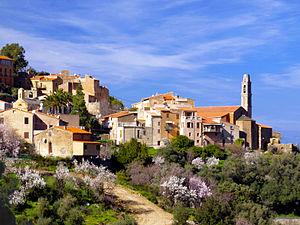
Occhiatana - Village
Occhiatana est une commune française située dans la circonscription départementale de la Haute-Corse et le territoire de la collectivité de Corse. Le village appartient à la piève de Tuani, en Balagne.
Tuani est une ancienne piève de Corse. Située dans le nord-ouest de l'île, elle relevait de la province de Balagne sur le plan civil et du diocèse de Mariana sur le plan religieux.